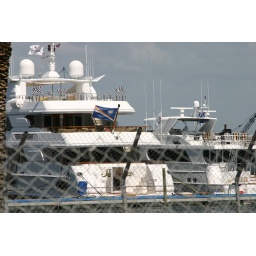
Best seat in the house